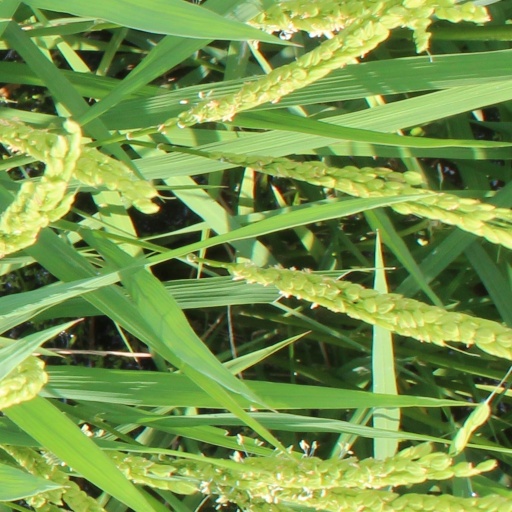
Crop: rice